Back to Nature

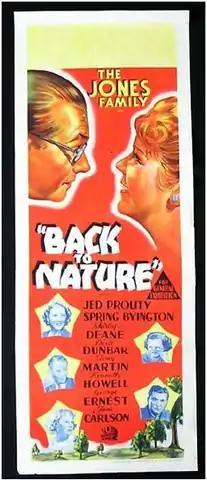
Film poster

Back to Nature is a 1936 American comedy film directed by James Tinling and starring Jed Prouty, Shirley Deane and Dixie Dunbar. It is part of the Jones Family series of films.